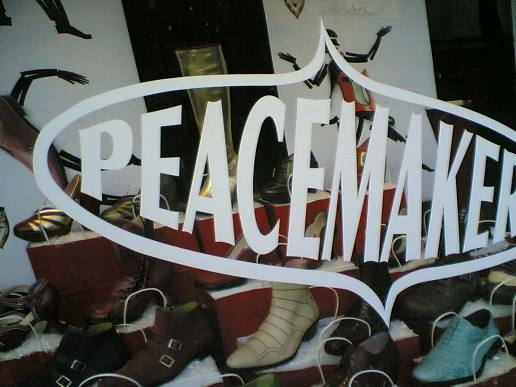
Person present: No